Joy Ride (1958 film)

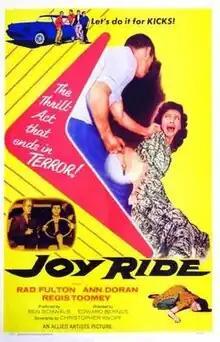
Theatrical release poster

Joy Ride is a 1958 American crime film directed by Edward Bernds and written by Christopher Knopf. The film stars Regis Toomey, Ann Doran, James Westmoreland, Nicholas King, James Bridges and Robert Levin. The film was released on November 23, 1958, by Allied Artists Pictures.